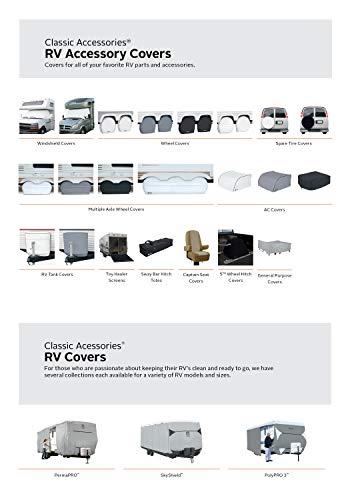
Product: Classic Accessories RV Toy Hauler Trailer Tailgate Bug/Shade Adjustable Screen, Aluminum/Fiberglass Frame
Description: Includes magnets to attach screen panels to the sides of steel-framed trailers.
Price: $185.00
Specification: ASIN:B000NOUQW0|ShippingWeight:6.05pounds(Viewshippingratesandpolicies)|DateFirstAvailable:September16,2003